Geology of New Caledonia

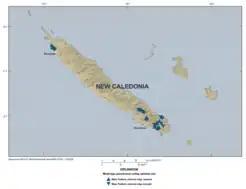

Entering the Eocene, the tectonic setting shifted back to a collision one, but the mechanisms are not well understood. One of the explanations is the reactivation of the former backarc spreading ridge into a trench by the convection current, causing subduction of the Australian Plate from 55 Ma.